Charles IX of France

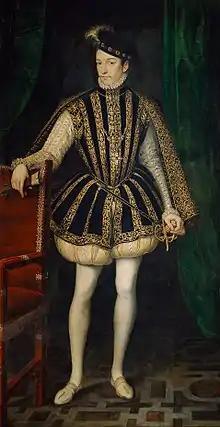
Charles IX as an adult, by François Clouet

The war was followed by four years of an uneasy "armed peace", during which time Catherine united the factions in the successful effort to recapture Le Havre from the English. After this victory, Charles declared his legal majority in August 1563, formally ending the regency. However, Catherine continued to play a principal role in politics, and often dominated her son. In March 1564, the King and his mother set out from Fontainebleau on a grand tour of France. Their tour spanned two years and brought them through Bar, Lyon, Salon-de-Provence (where they visited Nostradamus), Carcassonne, Toulouse (where the King and his younger brother Henry were confirmed), Bayonne, La Rochelle, and Moulins. During this trip, Charles IX issued the Edict of Roussillon, which standardised 1 January as the first day of the year throughout France.